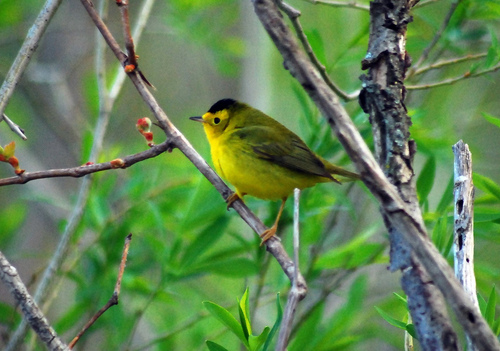
the small bird is yellow with a black crown on its head.
a beautiful yellow and black bird with a black crest, yellow tarsus and feet and short black beak.
small bird with bright yellow belly, lighter green flank and back, and black primaries and crown.
this is a fat yellow bird with a black crown and no neck.
this small bird is mostly yellow and black in plumage and is stout in stature.
this bird is yellow with black and has a very short beak.
this is a small, rounded green bird with a yellow head and throat and a black crown
this bird has yellow around its eyes and on its belly.
this little bird is almost completely yellow, with black wings, a black crown, and small bill.
this bird is black and yellow in color, and has a sharp beak.
Species: Wilson Warbler